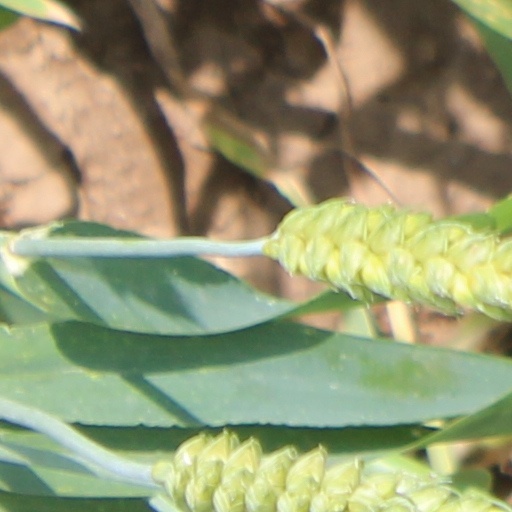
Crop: wheat